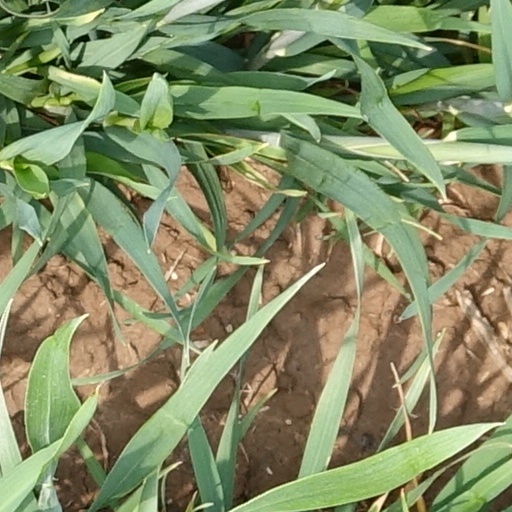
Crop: wheat